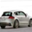
Label: automobile